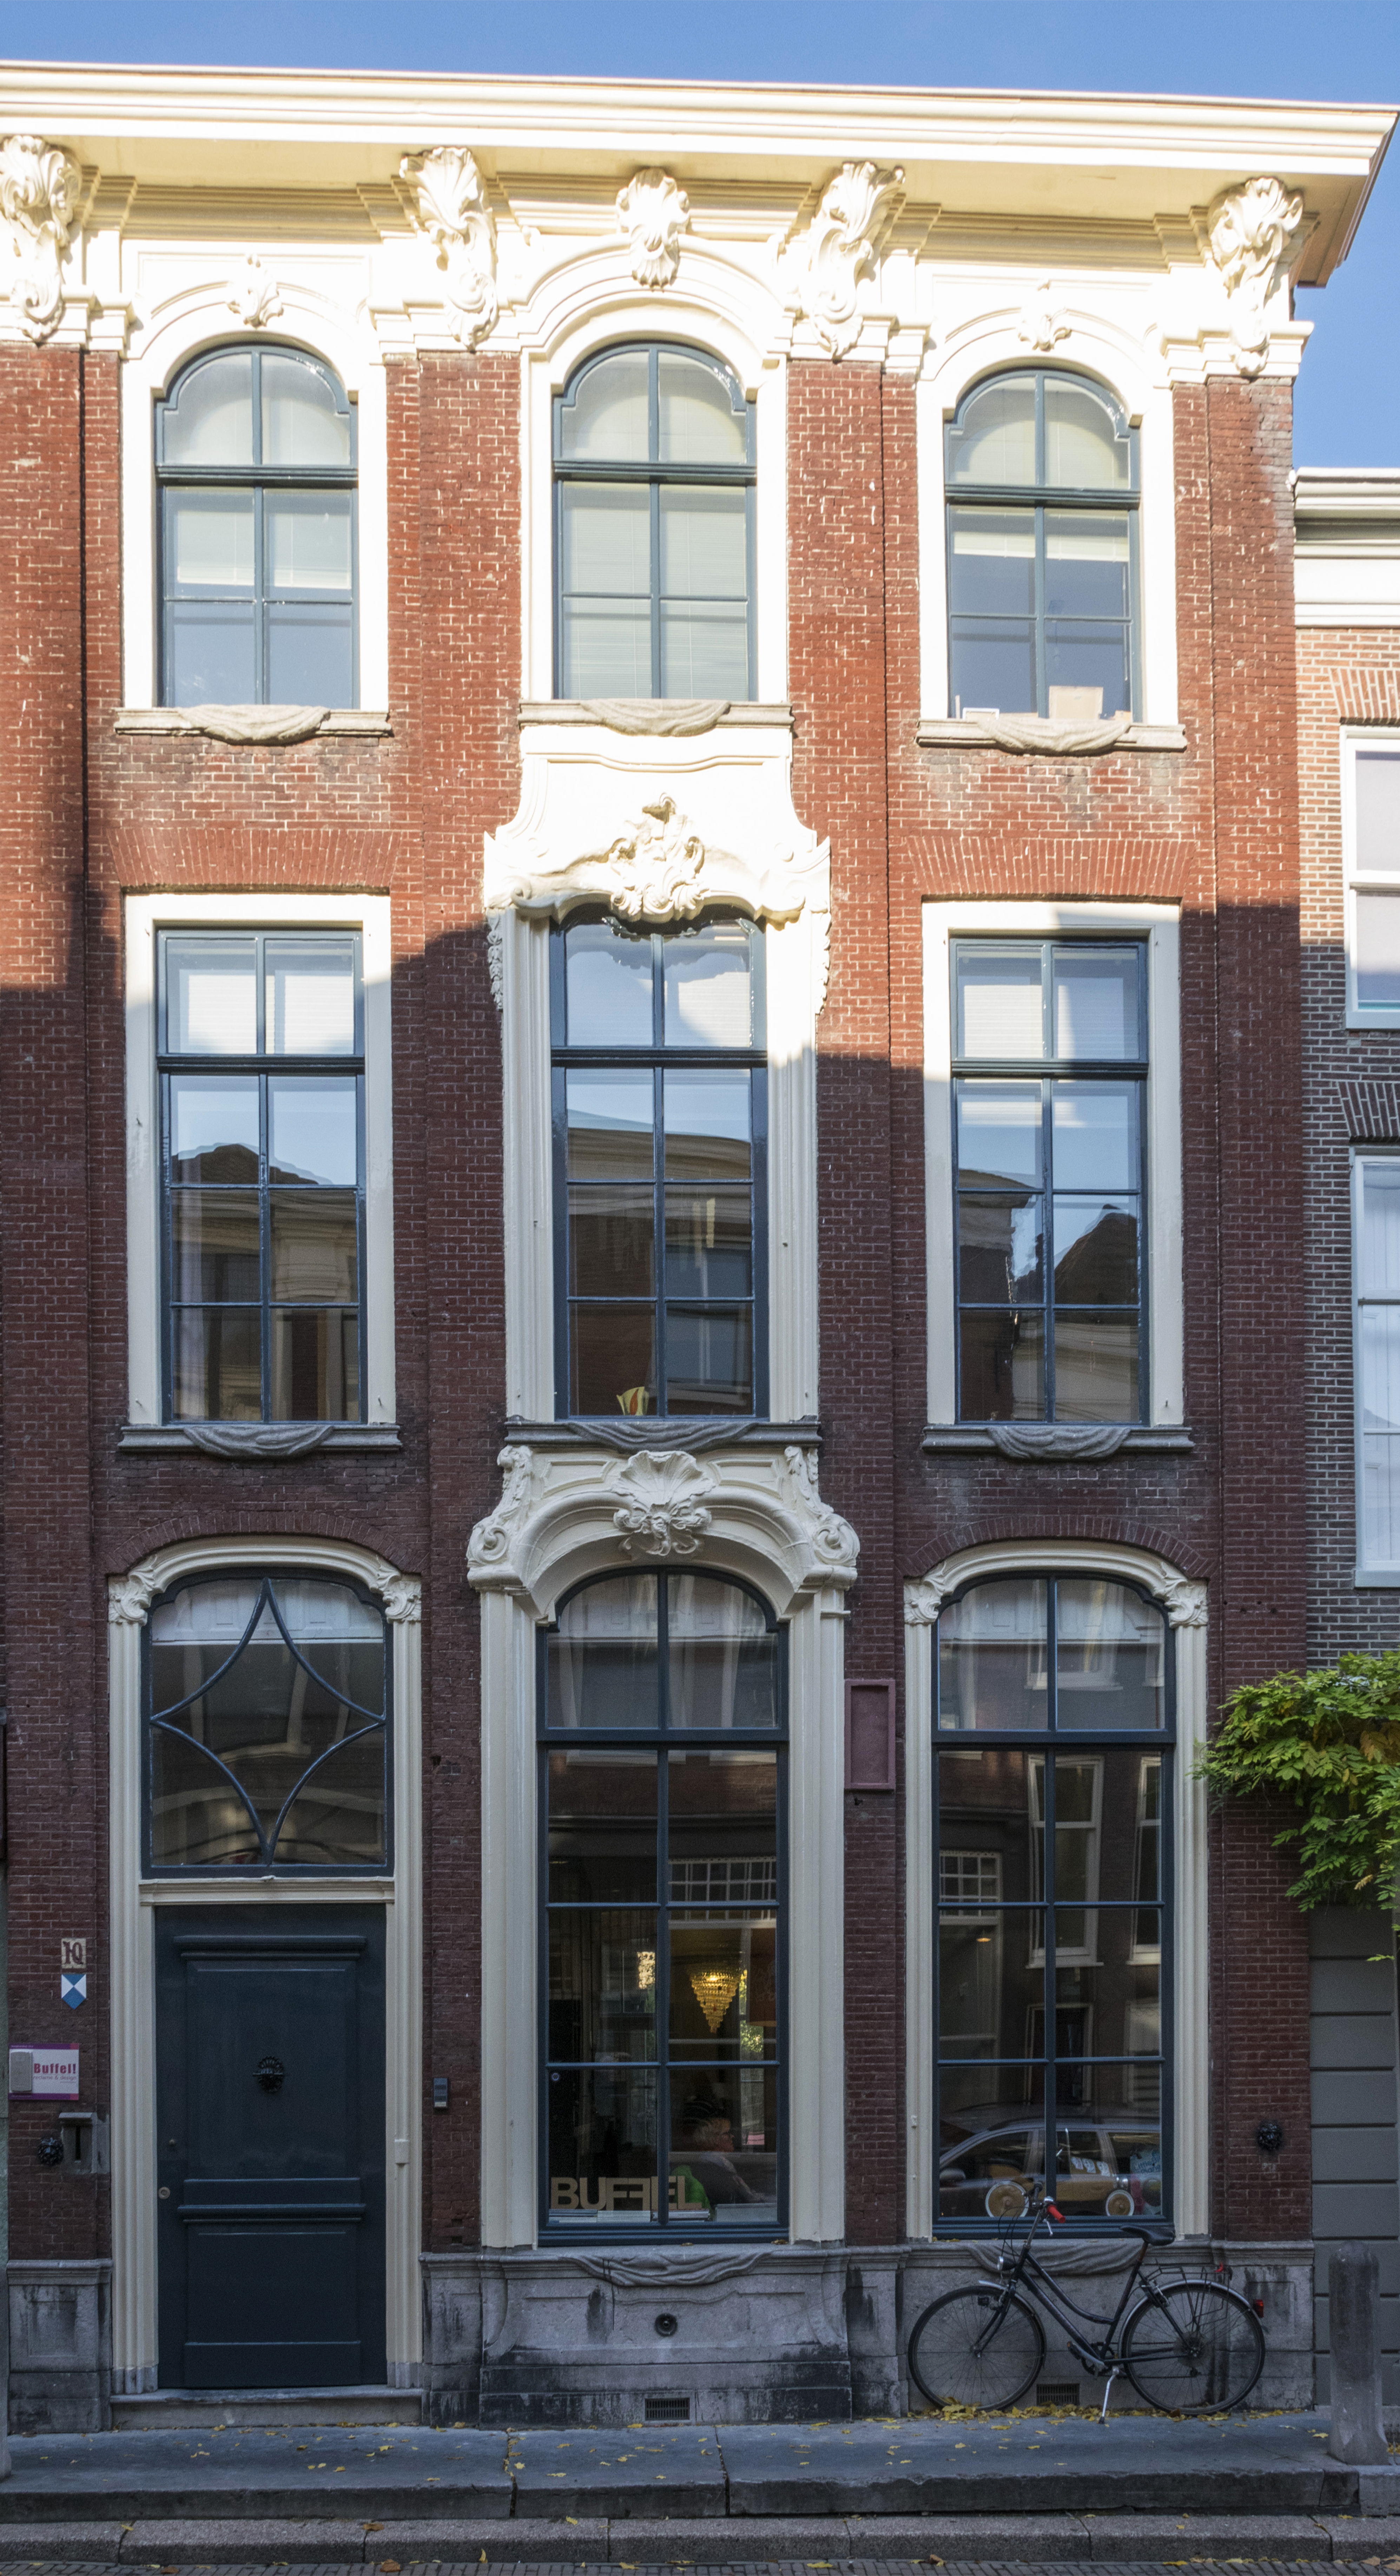
outdoor, architecture, house, window, building, home, downtown, facade, property, nikon, historic, brick, door, holland, nederland, netherlands, dutch, outdoorphotography, estate, paulvandevelde, pdvandevelde, padagudaloma, dordrecht, stadsfotografie, nederlandinfotos, historisch, stadswandeling, pvdvfotografie, pdvandeveldedordrecht, diep, rondjedordt, steegoversloot, neighbourhood, residential area, sash window, paulvandeveldedordrecht, regionaalarchiefbeeldbank